Koala conservation

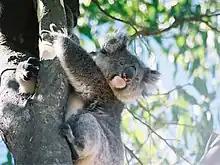
Koala on Kangaroo Island, not native to the island

Despite the growing movement to protect native species, the poverty brought about by the drought of 1926–1928 led to the killing of another 600,000 koalas during a one-month open season in August 1927. In 1934, Frederick Lewis, the Chief Inspector of Game in Victoria, said that the once-abundant animal had been brought to near extinction in that state, suggesting that only 500–1000 remained.